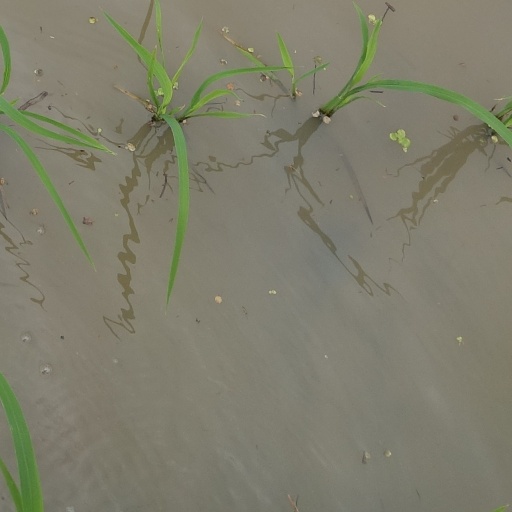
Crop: rice